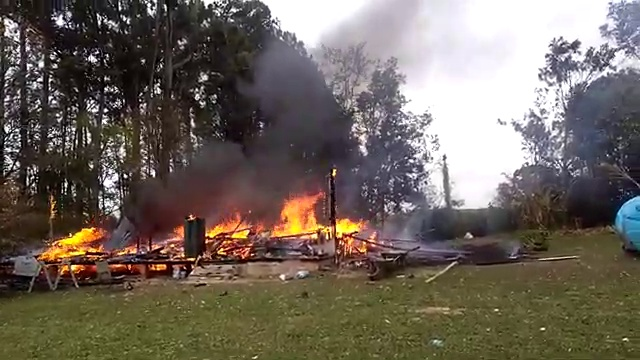
Fire: yes
Smoke: yes